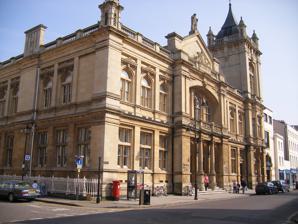
Building: The Wilson (Cheltenham)
Country: United Kingdom
Year built: 1899
Museum in Cheltenham, United Kingdom The building of Cheltenham Library which adjoins Cheltenham Art Gallery & Museum Gerrit Dou , Selfportrait , 1635–8 The Wilson , formerly known as Cheltenham Art Gallery and Museum, in Cheltenham , Gloucestershire , was opened in 1899. It offers free admission, and has a programme of special exhibitions. It was renamed The Wilson in honour of polar explorer Edward Wilson , a son of Cheltenham, in 2013 after the building was extended.  The gallery and museum is managed by The Cheltenham Trust . The museum is housed in part of a Regency building on Clarence Street (Cheltenham Library currently occupies much of the original building), designed as the Cheltenham Public Library by architect William Hill Knight, who also designed the Cheltenham Synagogue and Montpellier Walk . In 2007 a national architectural design competition was launched by RIBA Competitions to extend the building, providing more space for the renowned Arts and Crafts collection. Through this process Berman Guedes Stretton were selected by Cheltenham Borough Council and the extension was completed in 2012. Baron de Ferrieres , a former Mayor and Liberal MP for Cheltenham , gave 43 important paintings, mostly from Belgium and the Netherlands, to the town. He also donated £1,000 towards the building of a gallery in which to display them.  The Museum was opened in 1907 in the adjacent former Schools of Art and Science. A major extension to the building by Hugh Casson was opened by the Princess Royal in September 1989, where the main entrance to the gallery is now situated. The museum is particularly noted for its Arts and Crafts collection of furniture, textiles, ceramics, carvings, silver and jewellery which is recognised as an outstanding collection of international importance for which the Art Gallery & Museum has received Designated status. Cheltenham's history is well represented, and in addition there are paintings spanning four centuries, oriental collections of pottery and costume, and archaeological treasures from the neighbouring Cotswolds . The Edward Wilson gallery shows the life of the Antarctic explorer who perished with Scott on his expedition to the South Pole in 1912. References